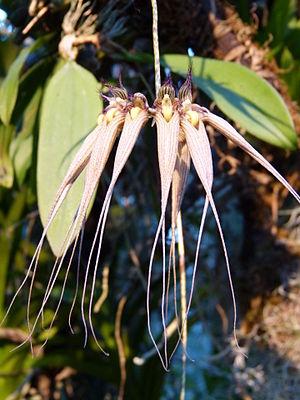
Bulbophyllum (Cirrhopetalum) macraei au Tropenhaus de Frutigen.
Cirrhopetalum macraei ou Bulbophyllum macraei, est une espèce de plante de la famille des orchidées. Elle est litophyte ou épiphyte et originaire d'Asie.